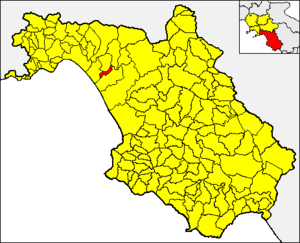
Bellizzi est une commune italienne de la province de Salerne dans la région Campanie en Italie.